PS Lincoln Castle

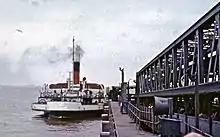
At New Holland Pier in 1975

PS "Lincoln Castle" was launched on 27 April 1940, by A. & J. Inglis of Pointhouse, Glasgow. She was named after the Norman castle at Lincoln. She was delivered to the LNER at Grimsby's Royal Dock on 4 July 1941 to complement the 1934 and built by Gray's of Hartlepool. She entered service on 4 August 1941 on the New Holland to Hull public service. The route was operated by the LNER until nationalisation in 1948, when it was taken over by British Railways, later known as British Rail. "Lincoln Castle" served this route until 1978, under Sealink management, when known to be unable to pass a boiler inspection. At the time of her withdrawal, she was the last coal-fired paddle steamer providing a daily scheduled service in the United Kingdom.